History of Australia (1901–1945)

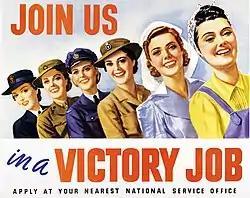
Australian women were encouraged to contribute to the war effort by joining one of the female branches of the armed forces or participating in the labour force.

In an effort to isolate Australia, the Japanese planned a seaborne invasion of Port Moresby, in the Australian Territory of New Guinea. In May 1942, the US Navy engaged the Japanese in the Battle of the Coral Sea and halted the attack. The Battle of Midway in June effectively defeated the Japanese navy and the Japanese army launched a land assault on Moresby from the north. Between July and November 1942, Australian forces repulsed Japanese attempts on the city by way of the Kokoda Track, in the highlands of New Guinea. The Battle of Milne Bay in August 1942 was the first Allied defeat of Japanese land forces.